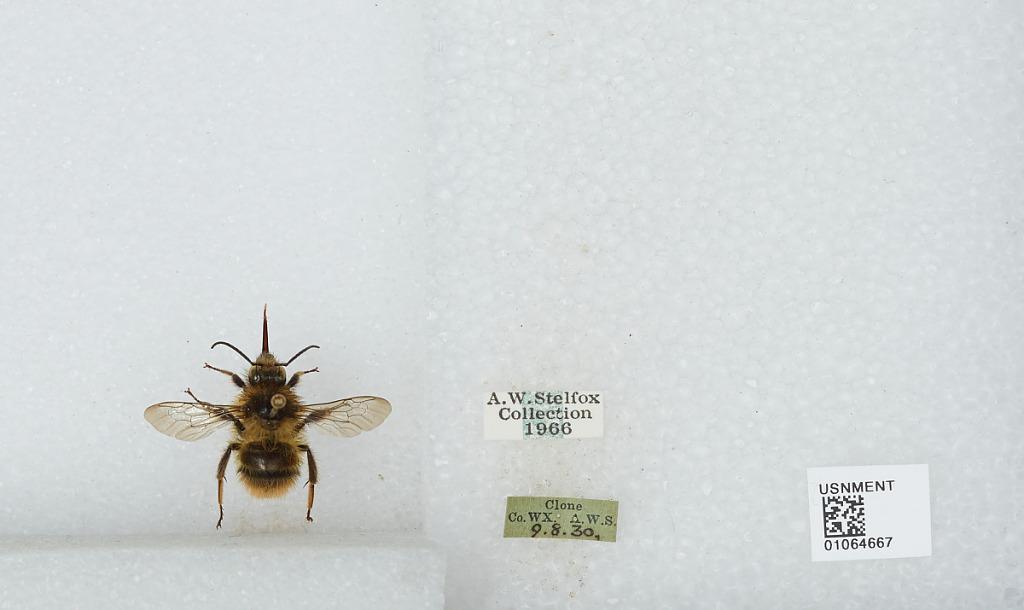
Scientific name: Bombus sp.
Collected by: A. Stelfox
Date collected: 1930-8-9
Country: Ireland
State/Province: Wexford
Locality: Clone
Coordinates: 52.6275, -6.6906